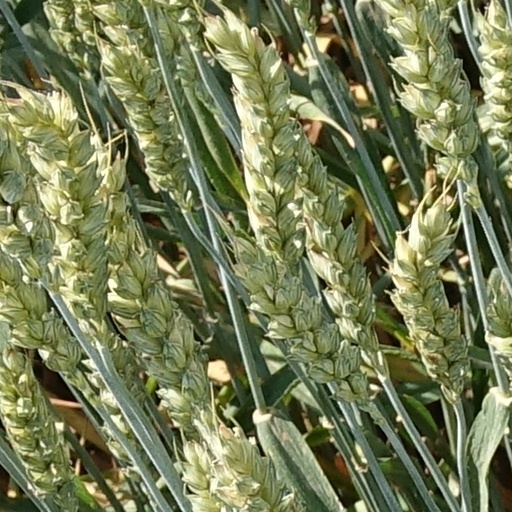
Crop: wheat